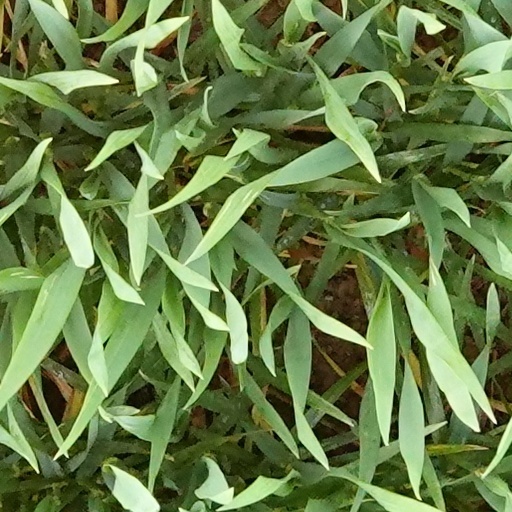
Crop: wheat